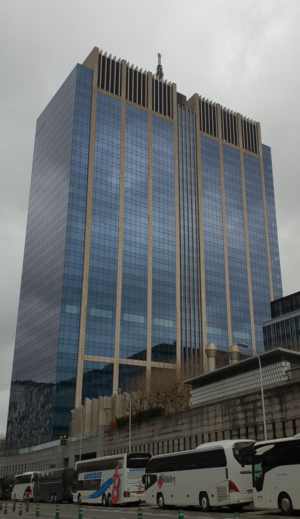
Tour Martini
Cette page reprend une partie des bâtiments remarquables se trouvant sur le trajet de la ligne 25 du tramway de Bruxelles.